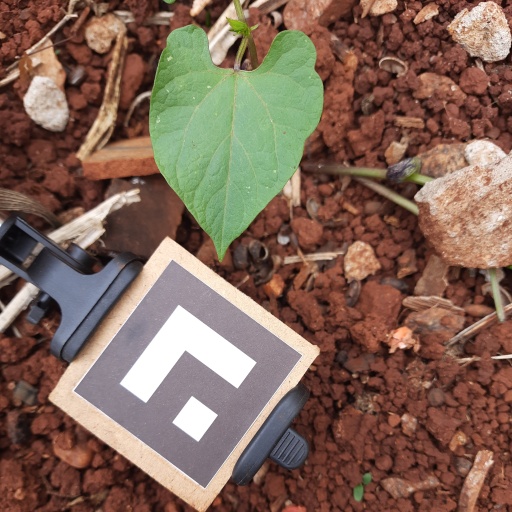
Observations: wavy surface, no eating holes, under shade